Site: brandenburg
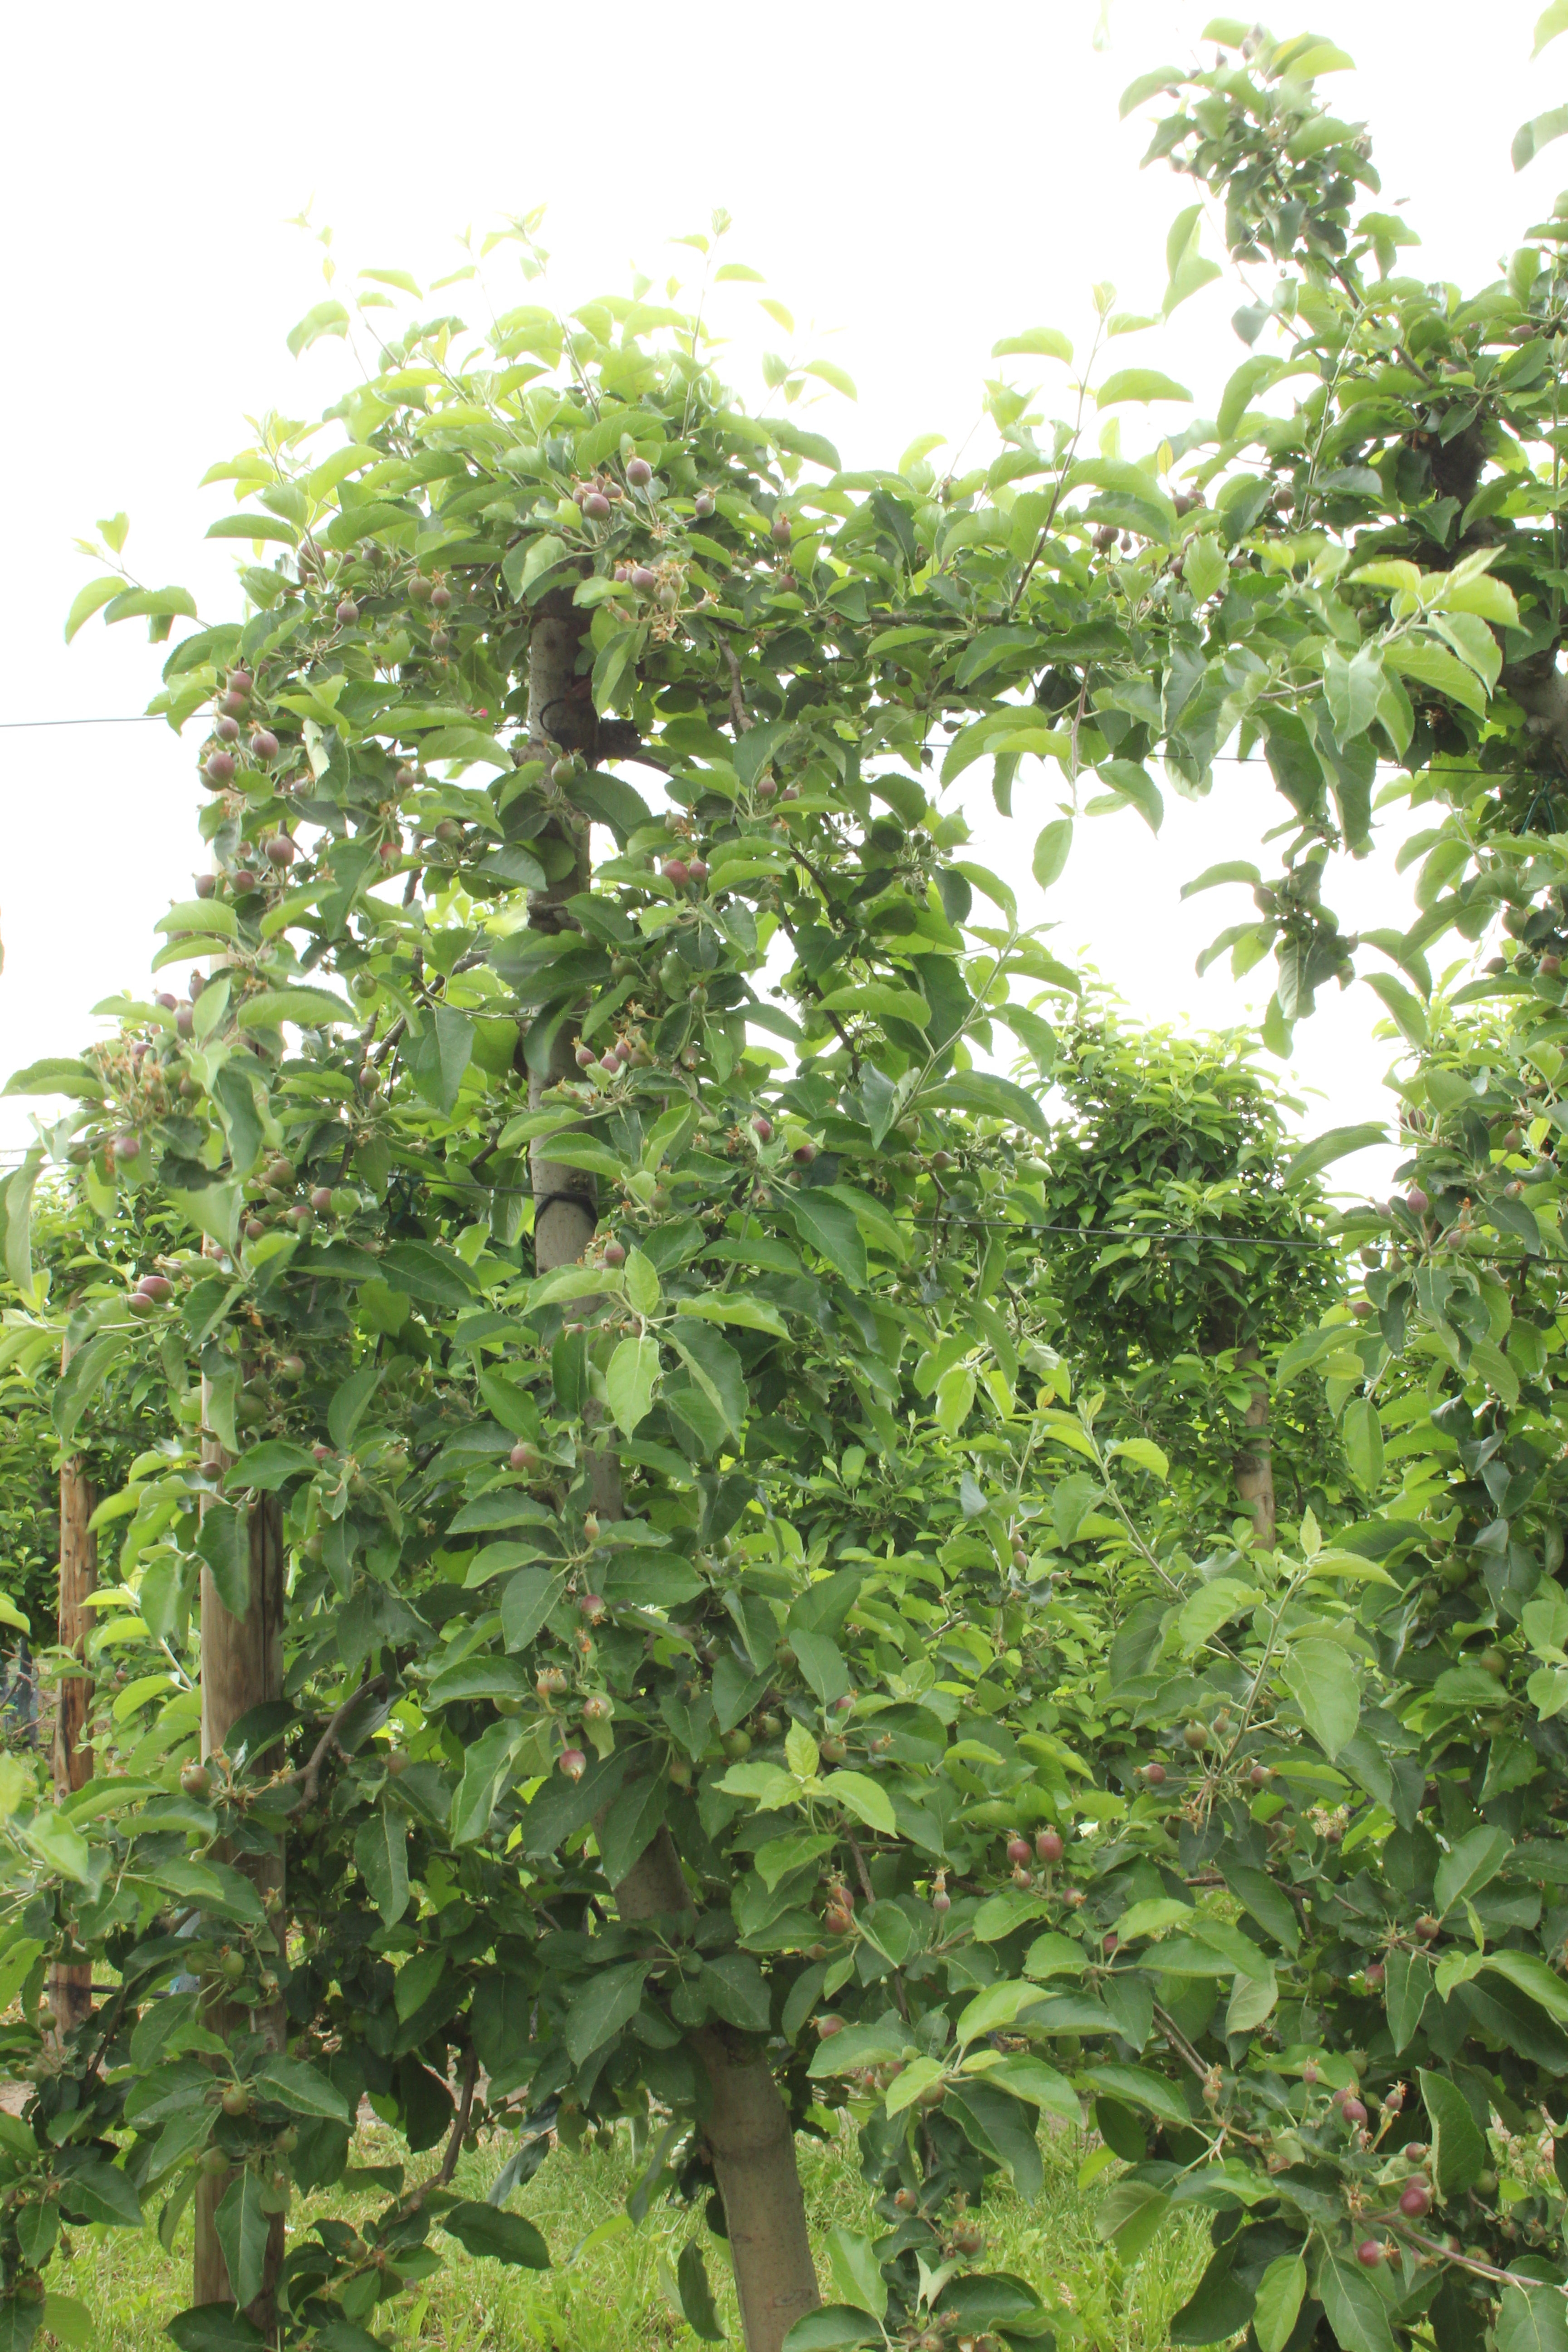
Growth stage (BBCH 72): Development of fruit